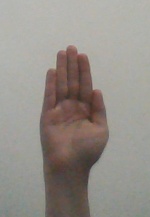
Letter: seen